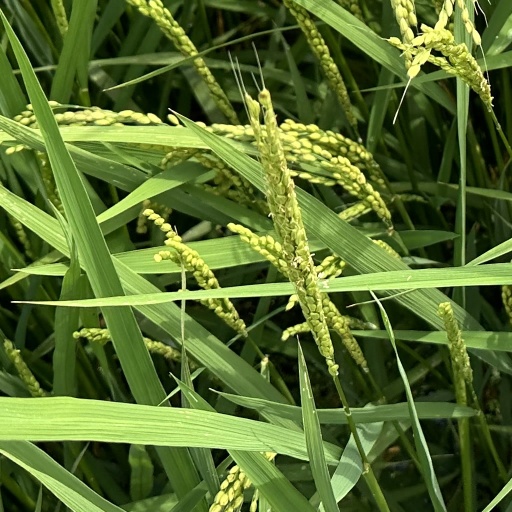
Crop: rice